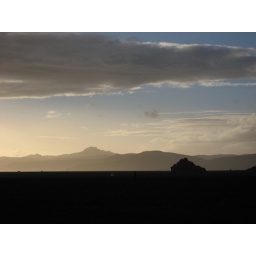
near Vik, view from the black sand beach